Hans Granfelt

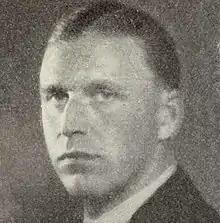

Hans Granfelt (26 October 1897 – 5 September 1963) was a Swedish fencer and discus thrower. At the 1920 Summer Olympics he competed in the discus throw and served as the Swedish flag bearer. At 1936, Summer Olympics he competed in the individual and team épée and won a team silver medal. His brothers Nils and Erik were Olympic gymnasts, and his nephew Nils Rydström became an Olympic fencer.